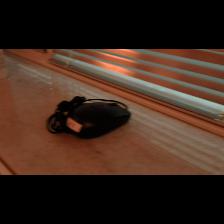
Label: NonHuman